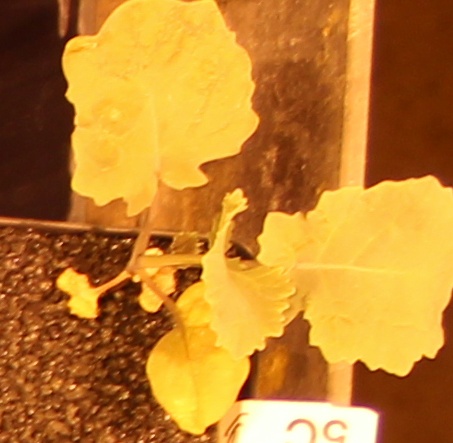
Label: Canola